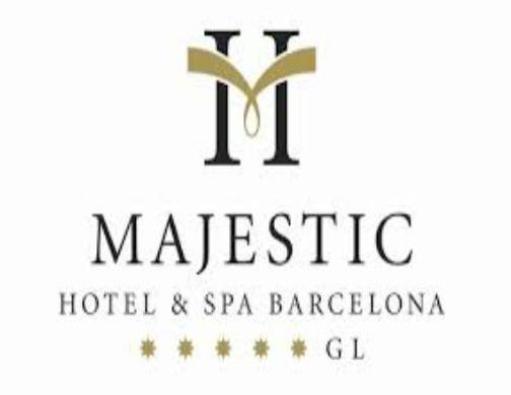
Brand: majestic
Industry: Clothes